Landing Vehicle, Tracked

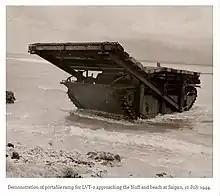
LVT-2 doodlebug in testing on Saipan

The 2nd Amphibian Tractor Battalion had only about 79 LVT-1s and 50 LVT-2s (directly shipped from San Diego) available for the assault. Most of the troops had to disembark from LCVP "Higgins boats" and wade across the reef in chest-deep or higher water while under heavy enemy fire. American casualties were very heavy and many who made it to the beach alive had lost their rifles and other essential gear.